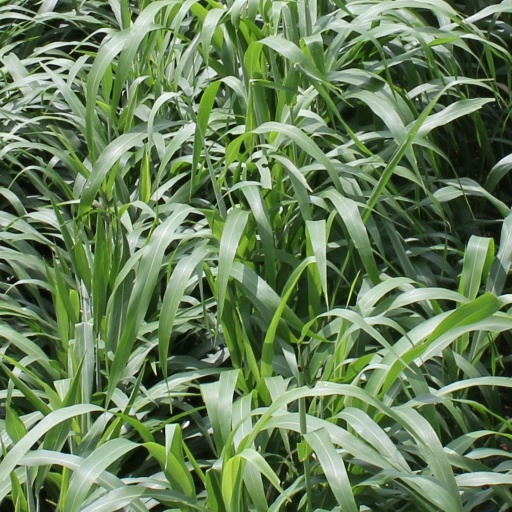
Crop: sorghum